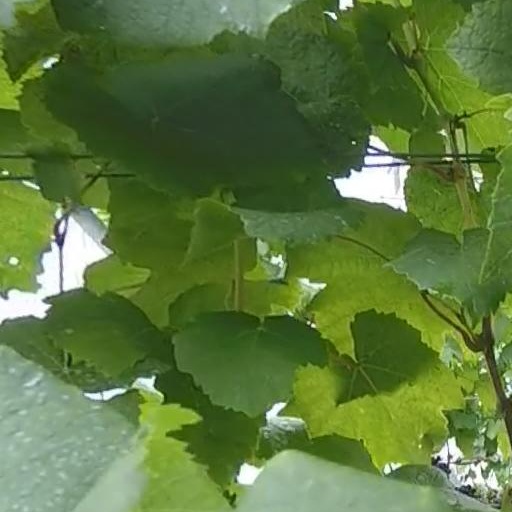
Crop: grape